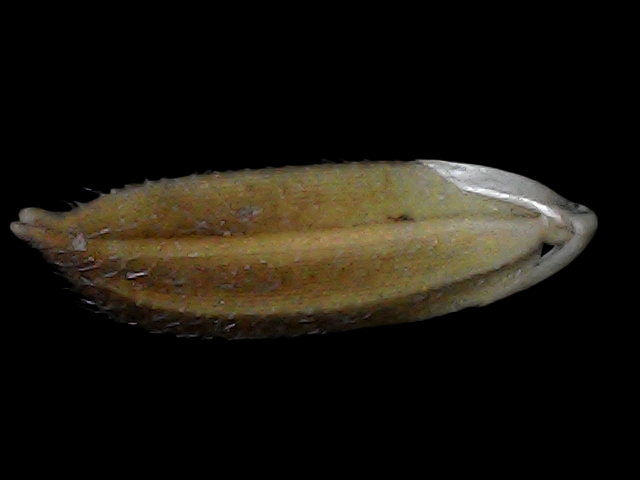
Rice variety: Bd56